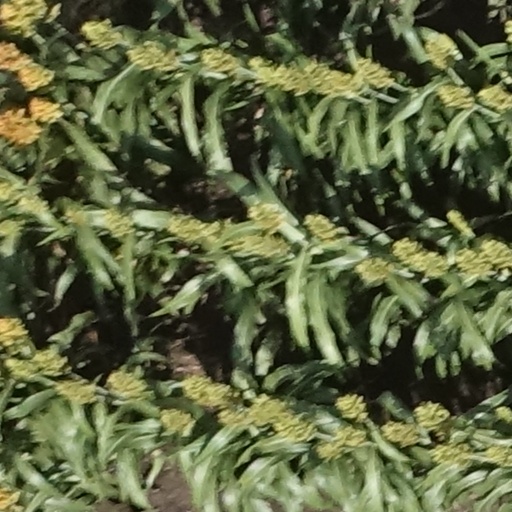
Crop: sorghum